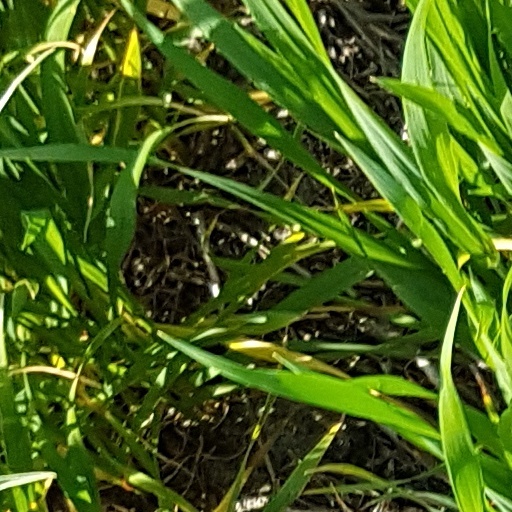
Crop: wheat